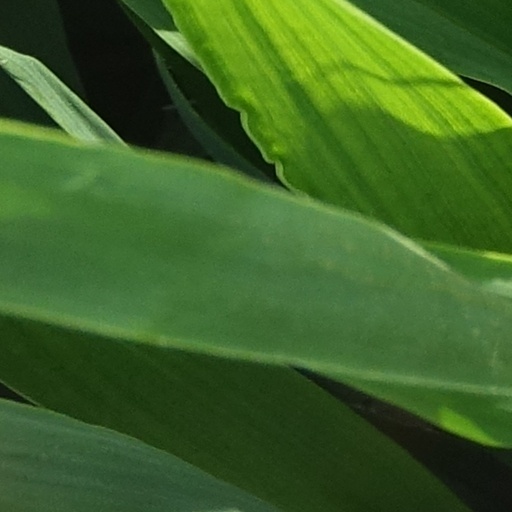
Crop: wheat